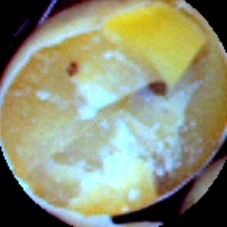
Label: Broken